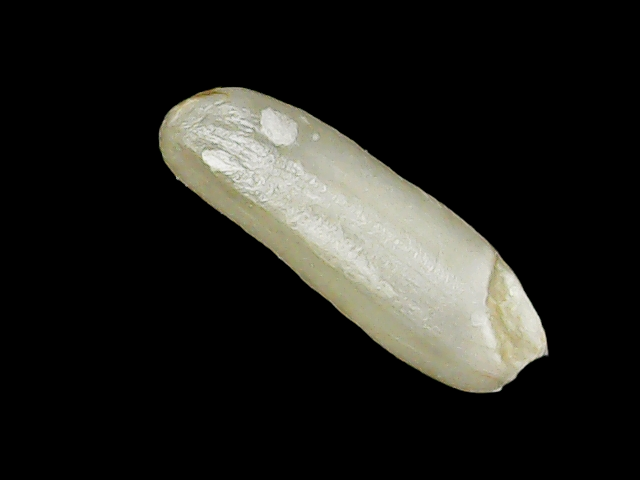
Rice variety: Binadhan21